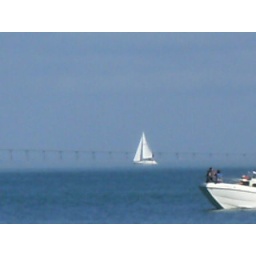
Tampa Bay bridge in background with sailboat